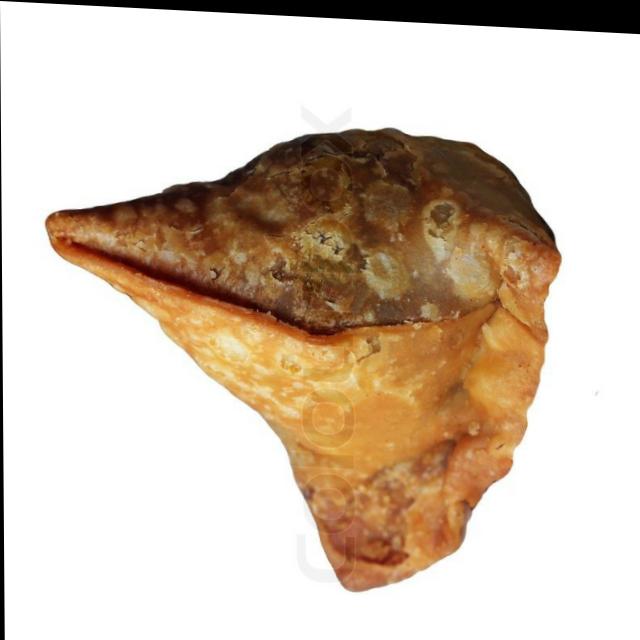
Dish: samosa